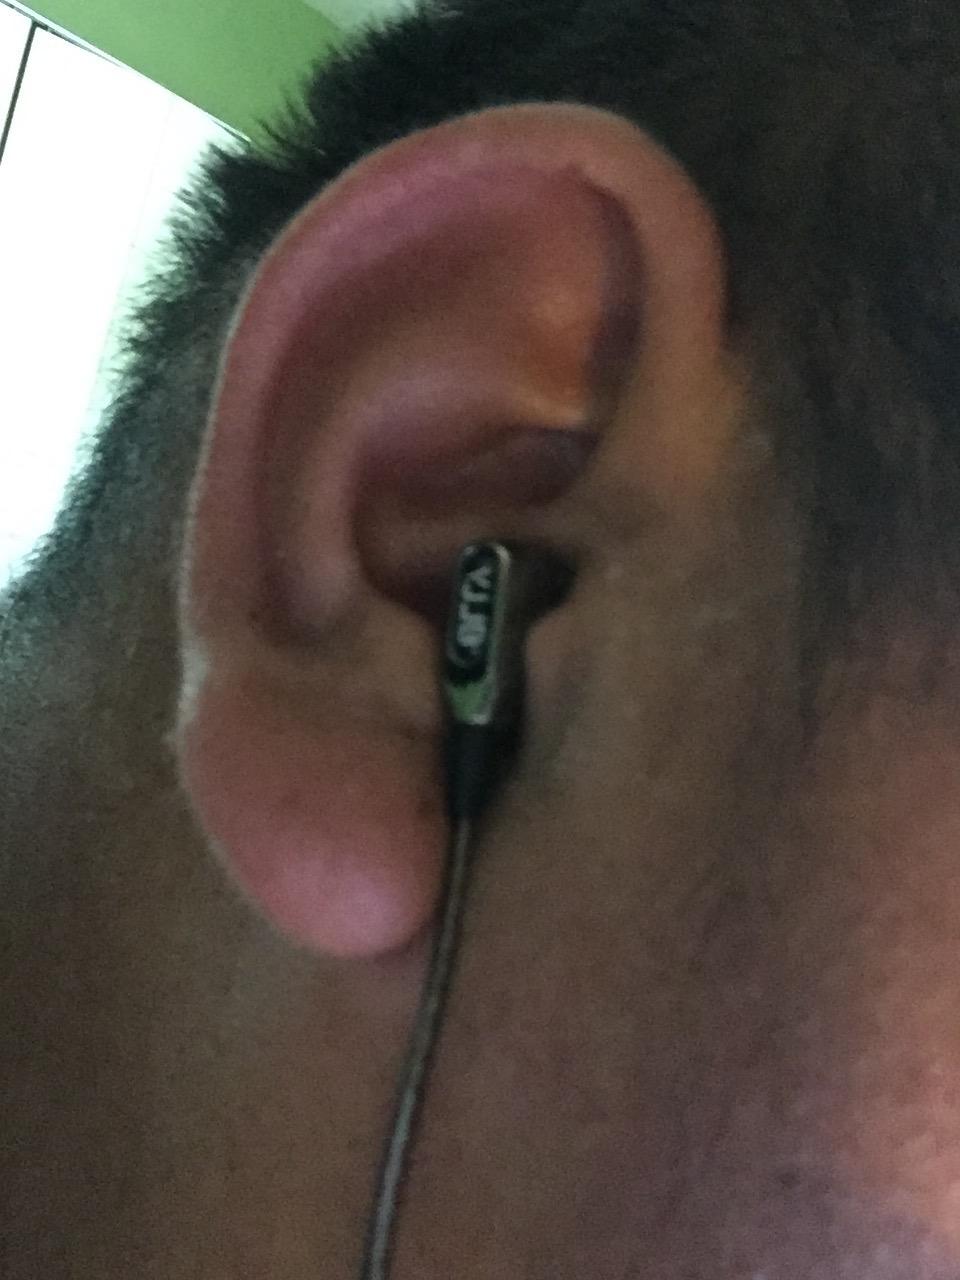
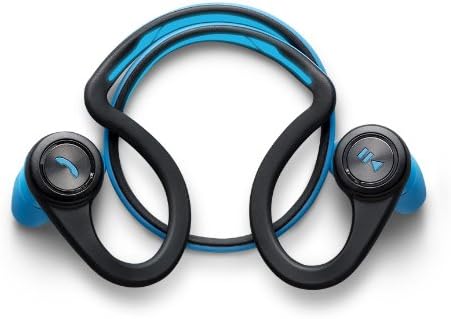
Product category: headphones
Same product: no